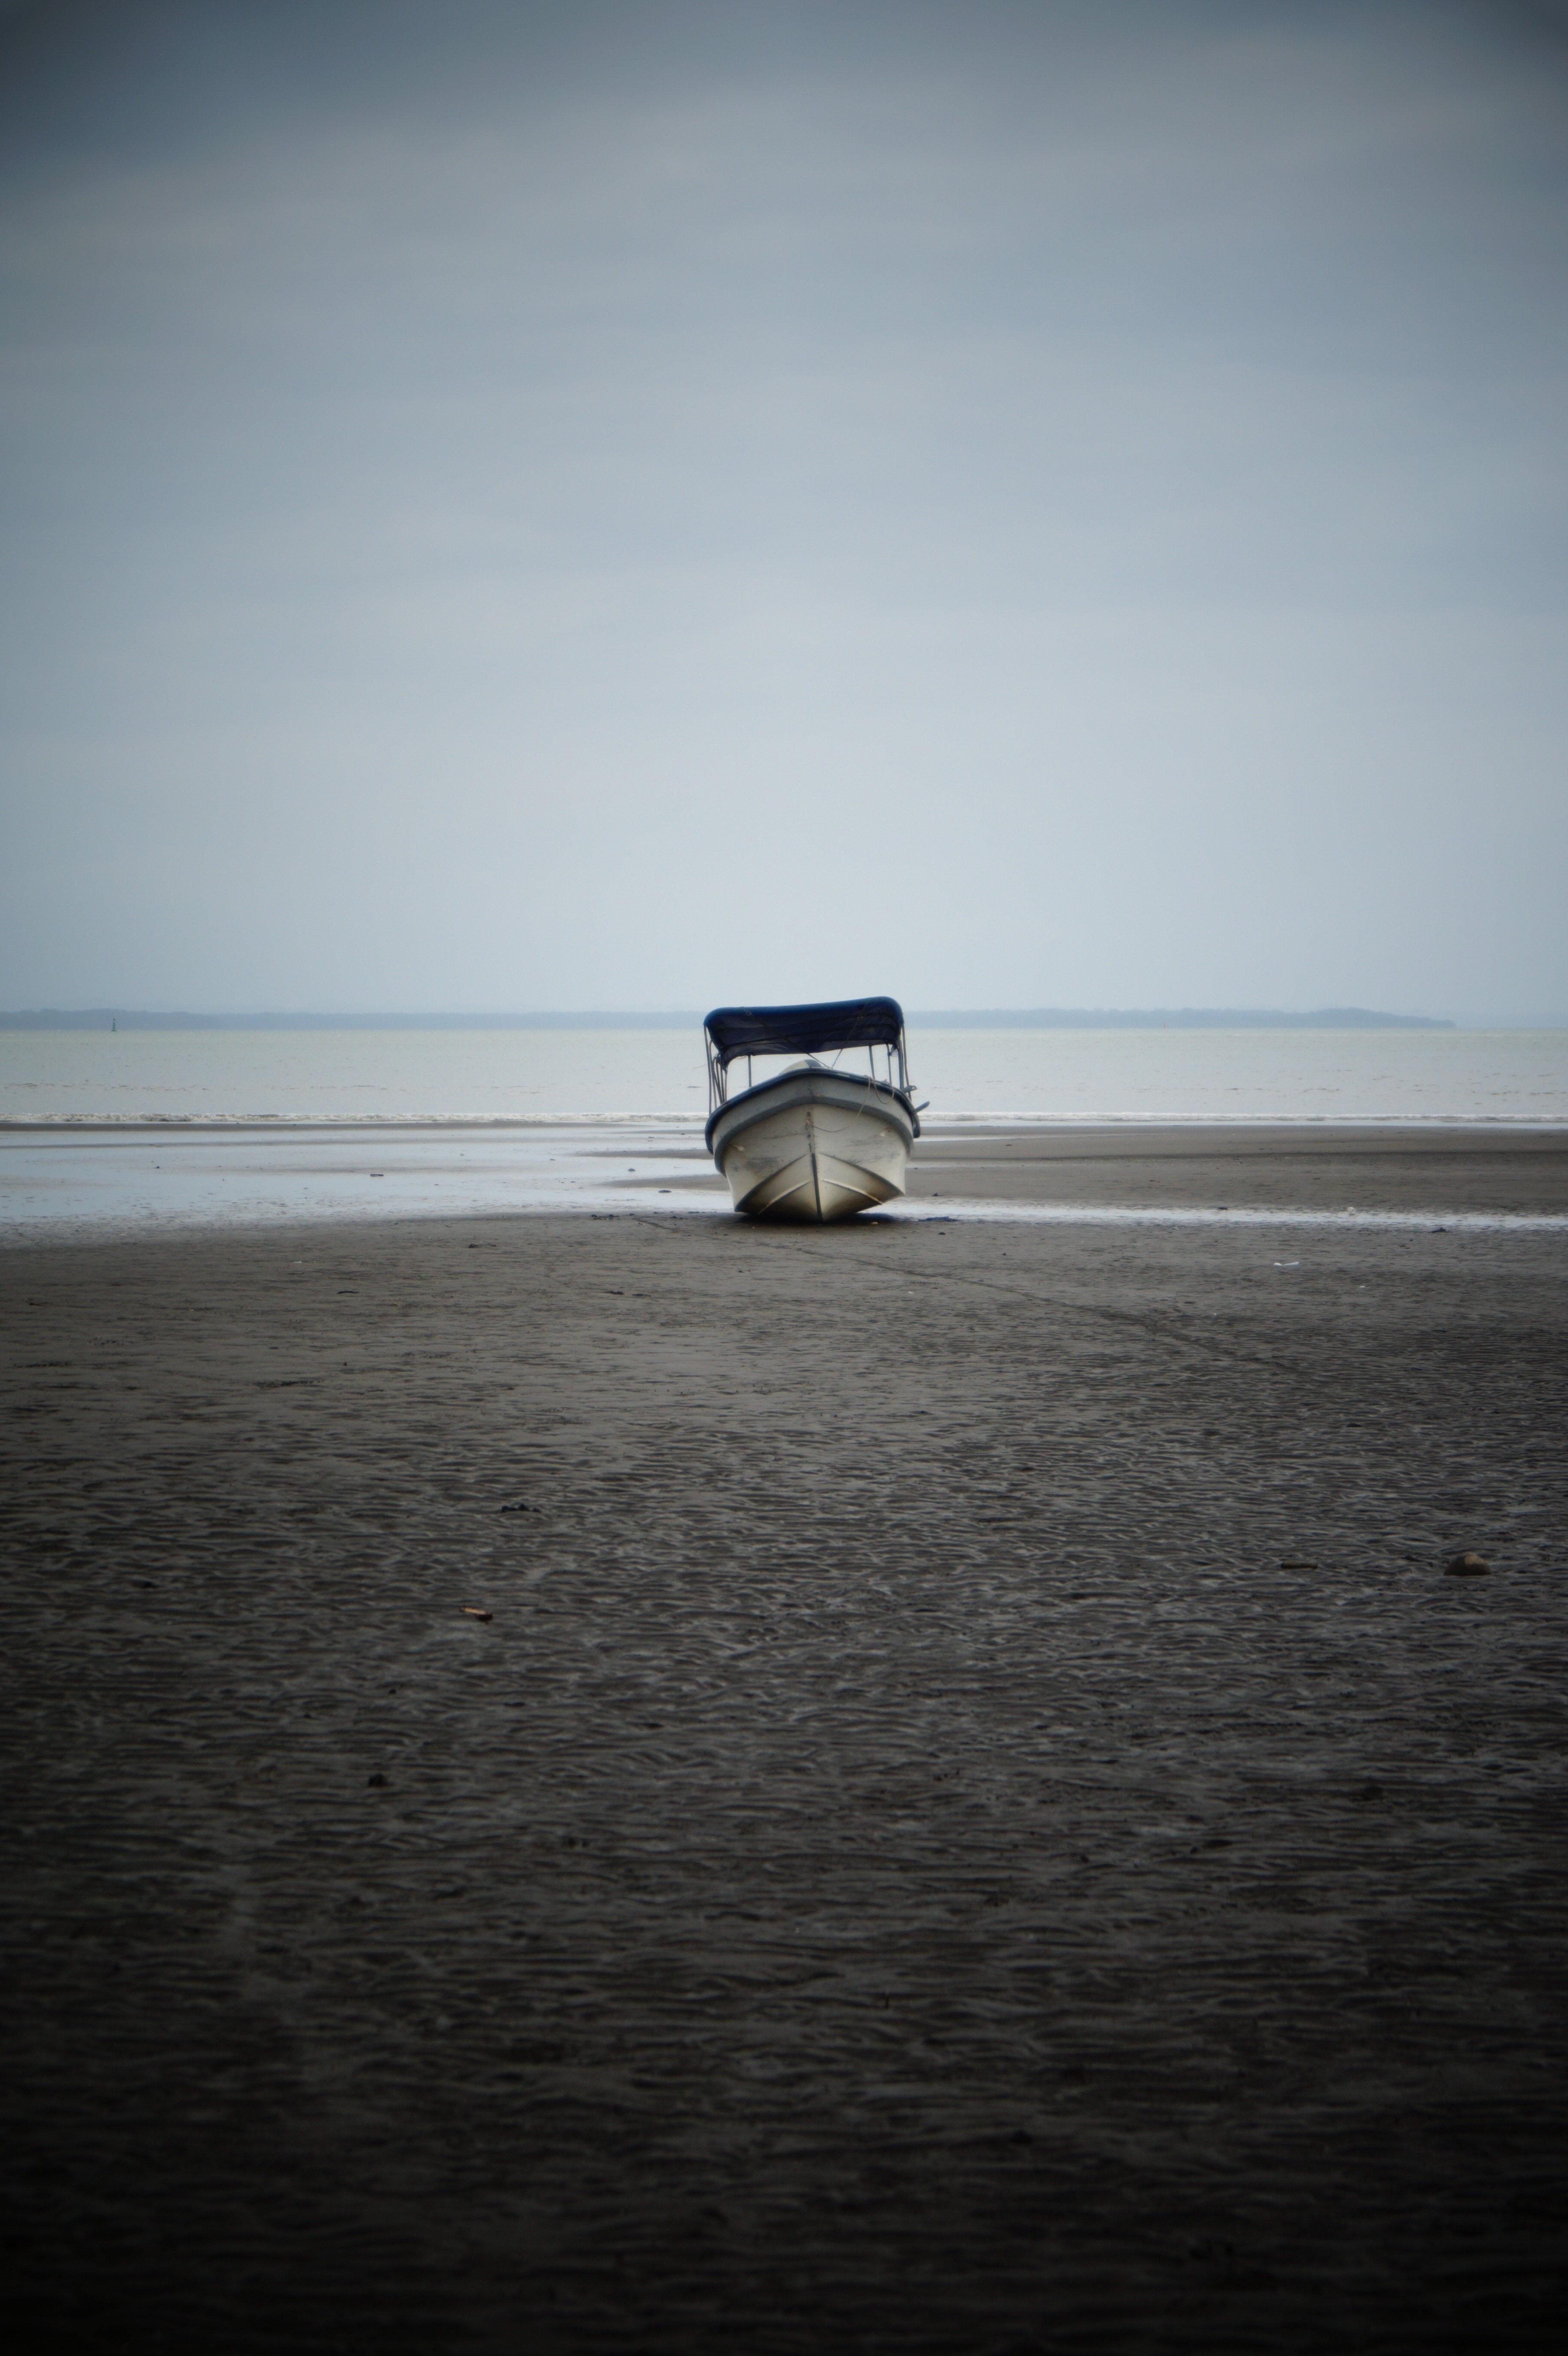
beach, sea, coast, water, ocean, horizon, light, cloud, sky, white, boat, sunlight, morning, shore, wave, reflection, bay, body of water, shape, colombia, atmospheric phenomenon, pianguita